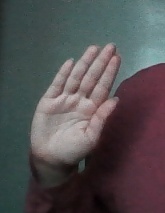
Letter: seen